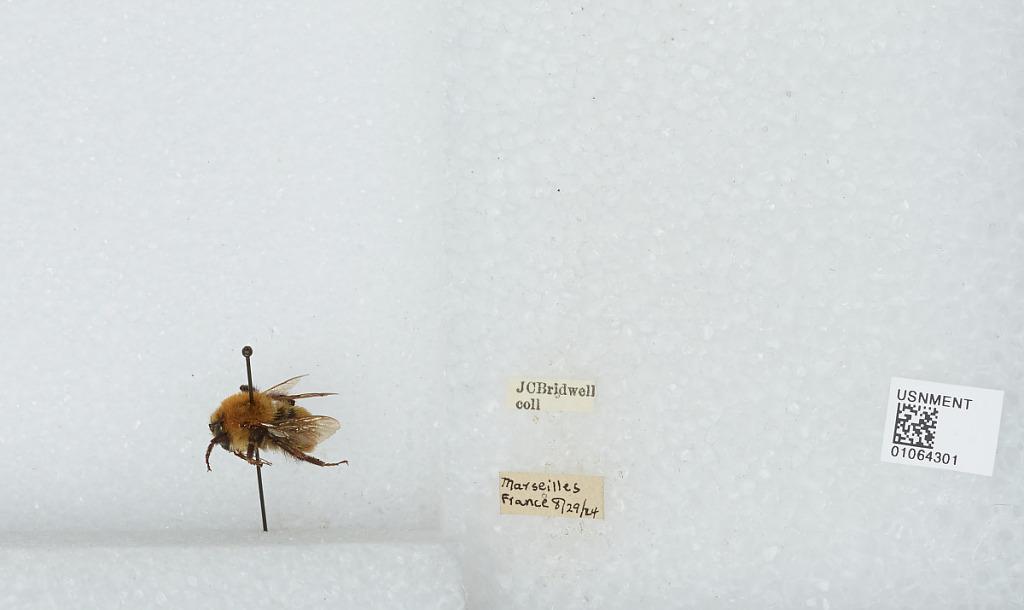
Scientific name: Bombus sp.
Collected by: J. Bridwell
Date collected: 1924-8-29
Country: France
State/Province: Provence-Alpes-Côte d'Azur
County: Bouches-du-Rhône
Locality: Marseille
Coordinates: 43.3019, 5.3747